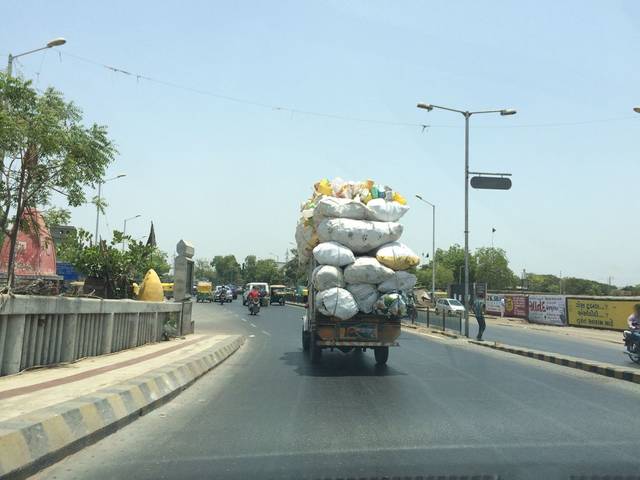
Region: India
Coordinates: 22.995, 72.567